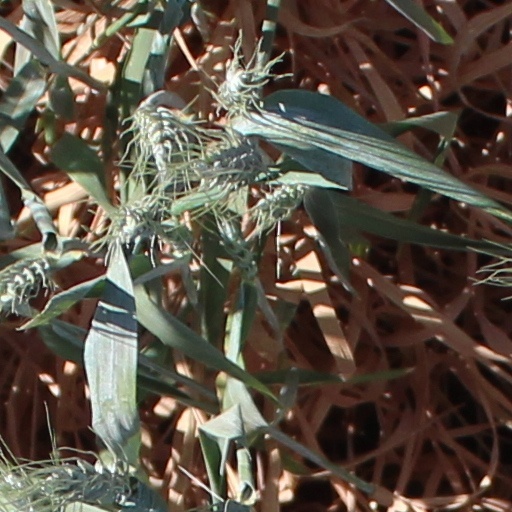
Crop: wheat